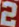
Number: 2